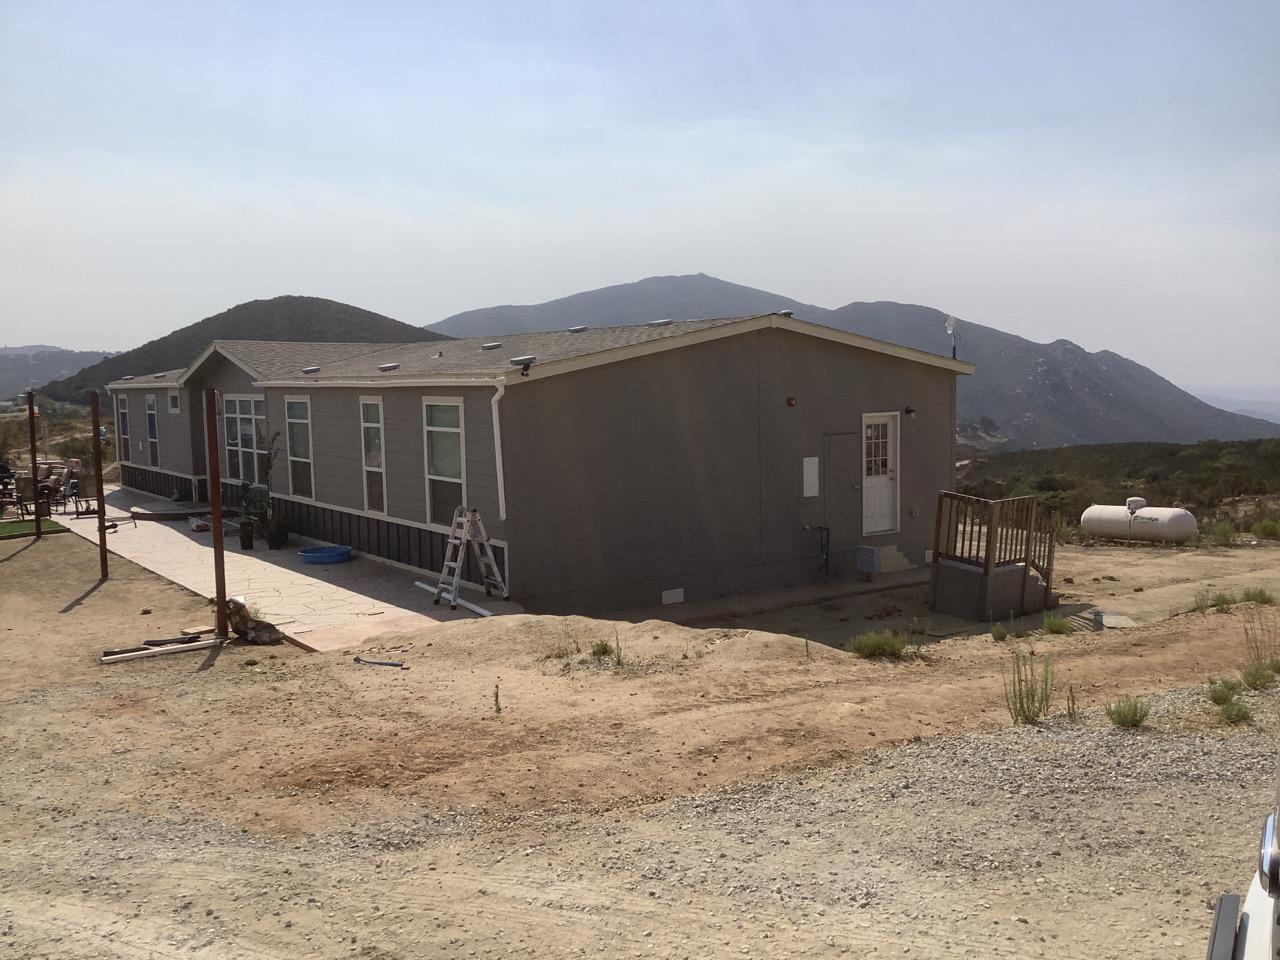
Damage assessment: no_damage